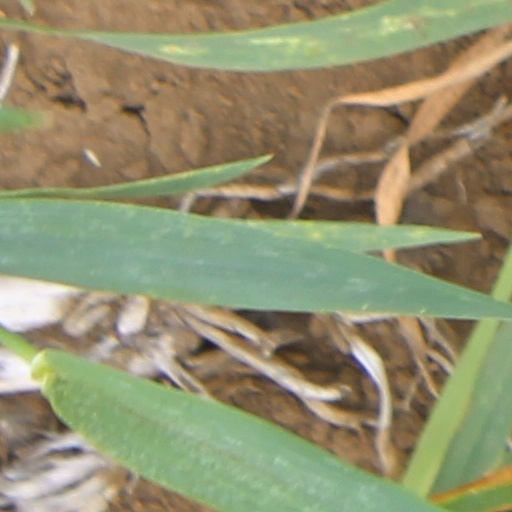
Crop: wheat